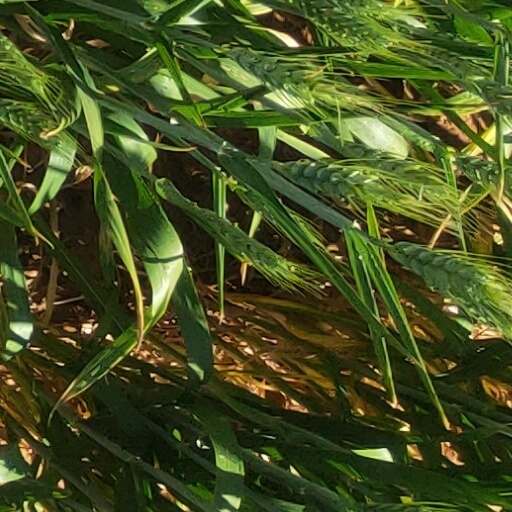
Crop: wheat